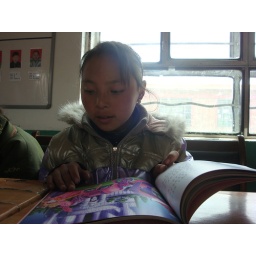
A girl reads in the library